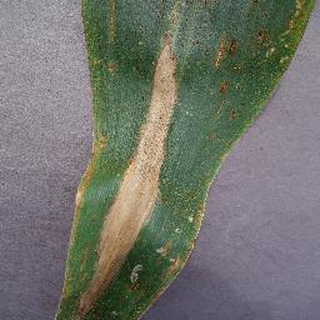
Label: corn_northern_leaf_blight